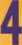
Number: 4